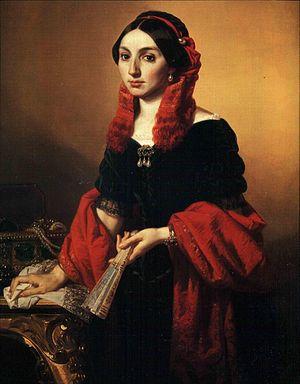
Cet article présente la liste des duchesses de Parme, par mariage ou de plein droit.